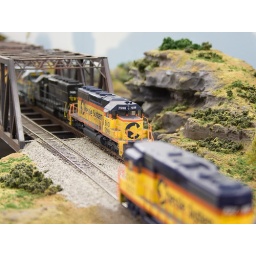
Chessie 7598 leads a colorful consist over a bridge in PA during the late 80's.